Clémence Lortet

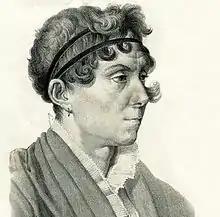

Clémence Lortet (17 September 1772 – 15 April 1835) (née Richard) was a French botanist and naturalist. In 1823, she became an associate of the Linnean Society of Paris, and with Giovanni Balbis and others, co-founded the Linnean Society of Lyon.